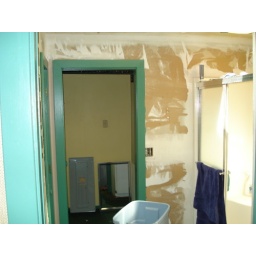
Wall paper removed in mens bath